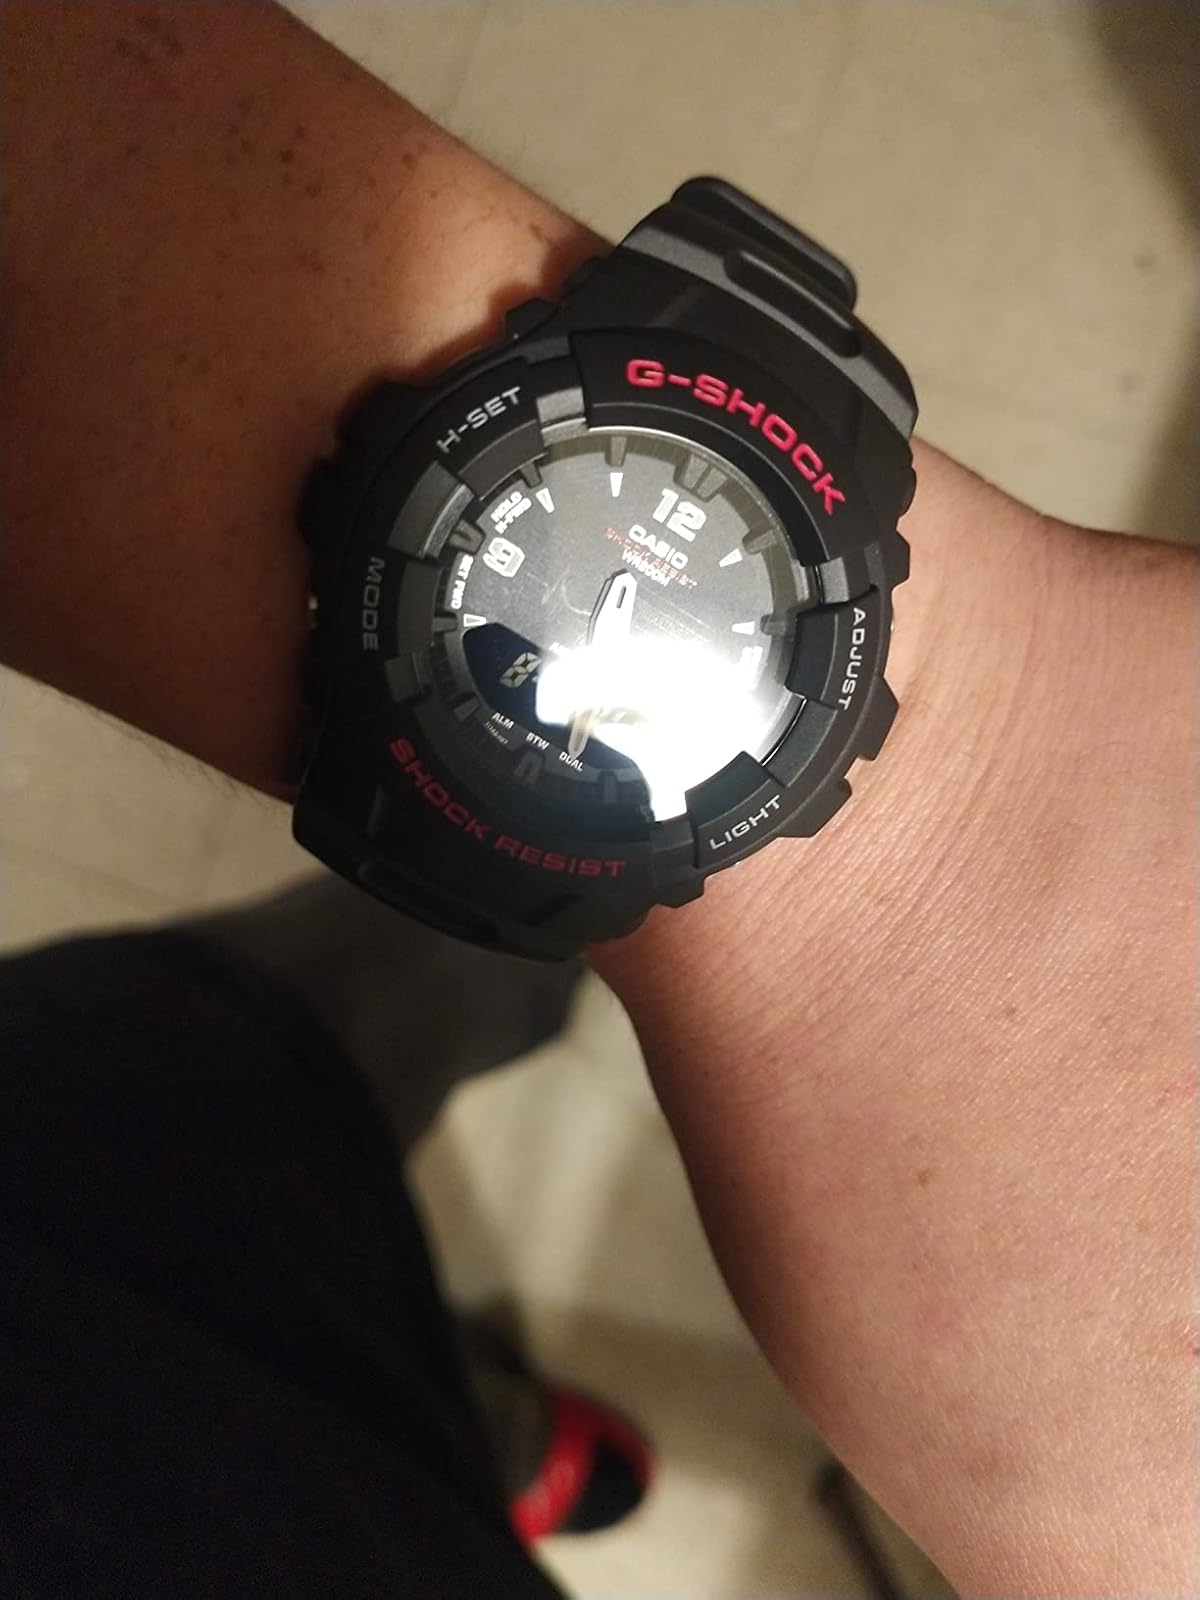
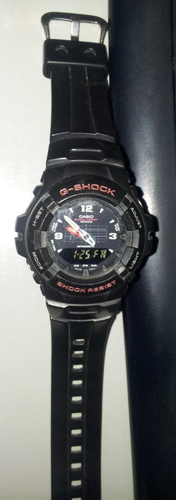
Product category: accessories_watch
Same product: yes